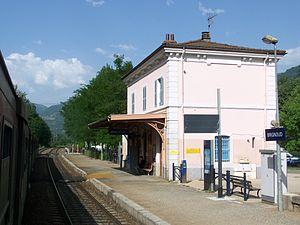
Vue depuis un TER pour Chambéry sur les quais et voies de la petite gare de Brignoud près de Grenoble en Isère.
La gare de Brignoud est une gare ferroviaire française de la ligne de Grenoble à Montmélian, située sur le territoire de la commune de Villard-Bonnot, dans le département de l'Isère, en région Auvergne-Rhône-Alpes. Brignoud est l'un des trois bourgs qui forment la commune de Villard-Bonnot.